Clitheroe Castle

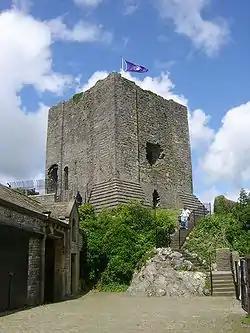
The keep at Clitheroe Castle, August 2007

Clitheroe Castle is a ruined early medieval castle in Clitheroe in the Borough of Ribble Valley, Lancashire, England. It was the "caput" of the Honour of Clitheroe, a vast estate stretching along the western side of the Pennines.